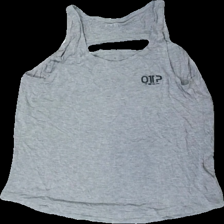
View: front
Type: Training top
Category: Ladies
Brand: Not in the list
Brand text on label: OTP
Colors: Grey
Material: 100% viscose
Cut: C-collar, Regular
Size: M
Trend: Sports
Smell: Minor
Price range: 100-150
Recommended usage: Reuse